Dominion (Sansom novel)

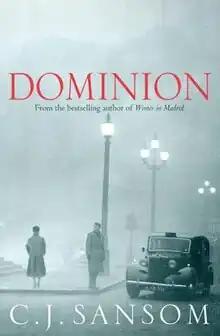
First edition cover

Dominion is a 2012 alternate history novel by British author C. J. Sansom. It is a political thriller set in the early 1950s against the backdrop of a Britain that has become a satellite state of Nazi Germany. The point of divergence from actual history is that Lord Halifax, rather than Winston Churchill, succeeded Neville Chamberlain as Prime Minister in May 1940 leading to an armistice with Germany.